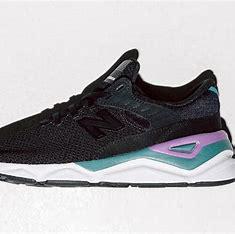
Brand: New
Model: Balance 90